Maik Kotsar

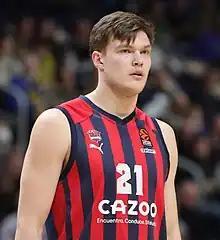
Kotsar with Baskonia in 2023

Maik-Kalev Kotsar (born 22 December 1996) is an Estonian professional basketball player for the Yokohama B-Corsairs of the Japanese B.League. He played two seasons for Saski Baskonia of the Spanish Liga ACB and the EuroLeague. He played college basketball for South Carolina Gamecocks. Kotsar has played for the Estonia men's national 3x3 team. Listed at and , he plays the center position. He also represents the Estonian national basketball team internationally.